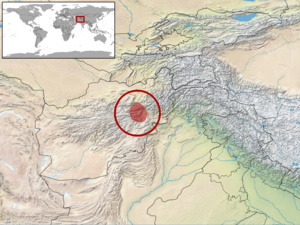
Altiphylax levitoni est une espèce de geckos de la famille des Gekkonidae.